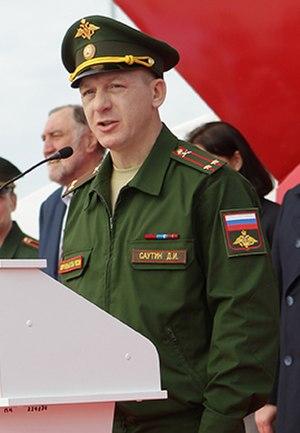
Dmitri Ivanovitch Sautin est un plongeur russe huit fois médaillé olympique dont deux fois en or, et quintuple champion du monde. Ses huit récompenses olympiques font de lui le plongeur le plus médaillé de l'histoire olympique devant les quintuples médaillés Greg Louganis, Klaus Dibiasi, Fu Mingxia et Xiong Ni.